Mac Pro

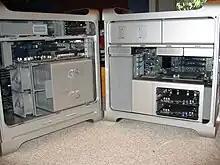
Comparison of the internals of the Power Mac G5 (left) and the Mac Pro 2006 (right)

From 2006 through 2012, the exterior of the Mac Pro's aluminum case was very similar to that of the Power Mac G5, with the exception of an additional optical drive bay, a new arrangement of I/O ports on both the front and the back, and one less exhaust vent on the back.